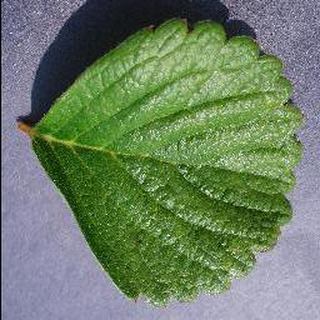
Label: healthy_strawberry